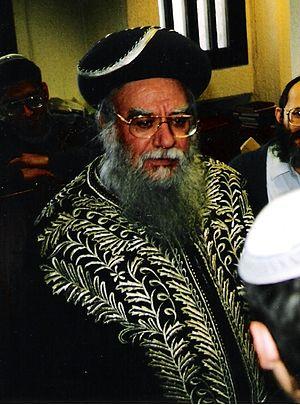
Eliahou Bakshi-Doron est un rabbin israélien.